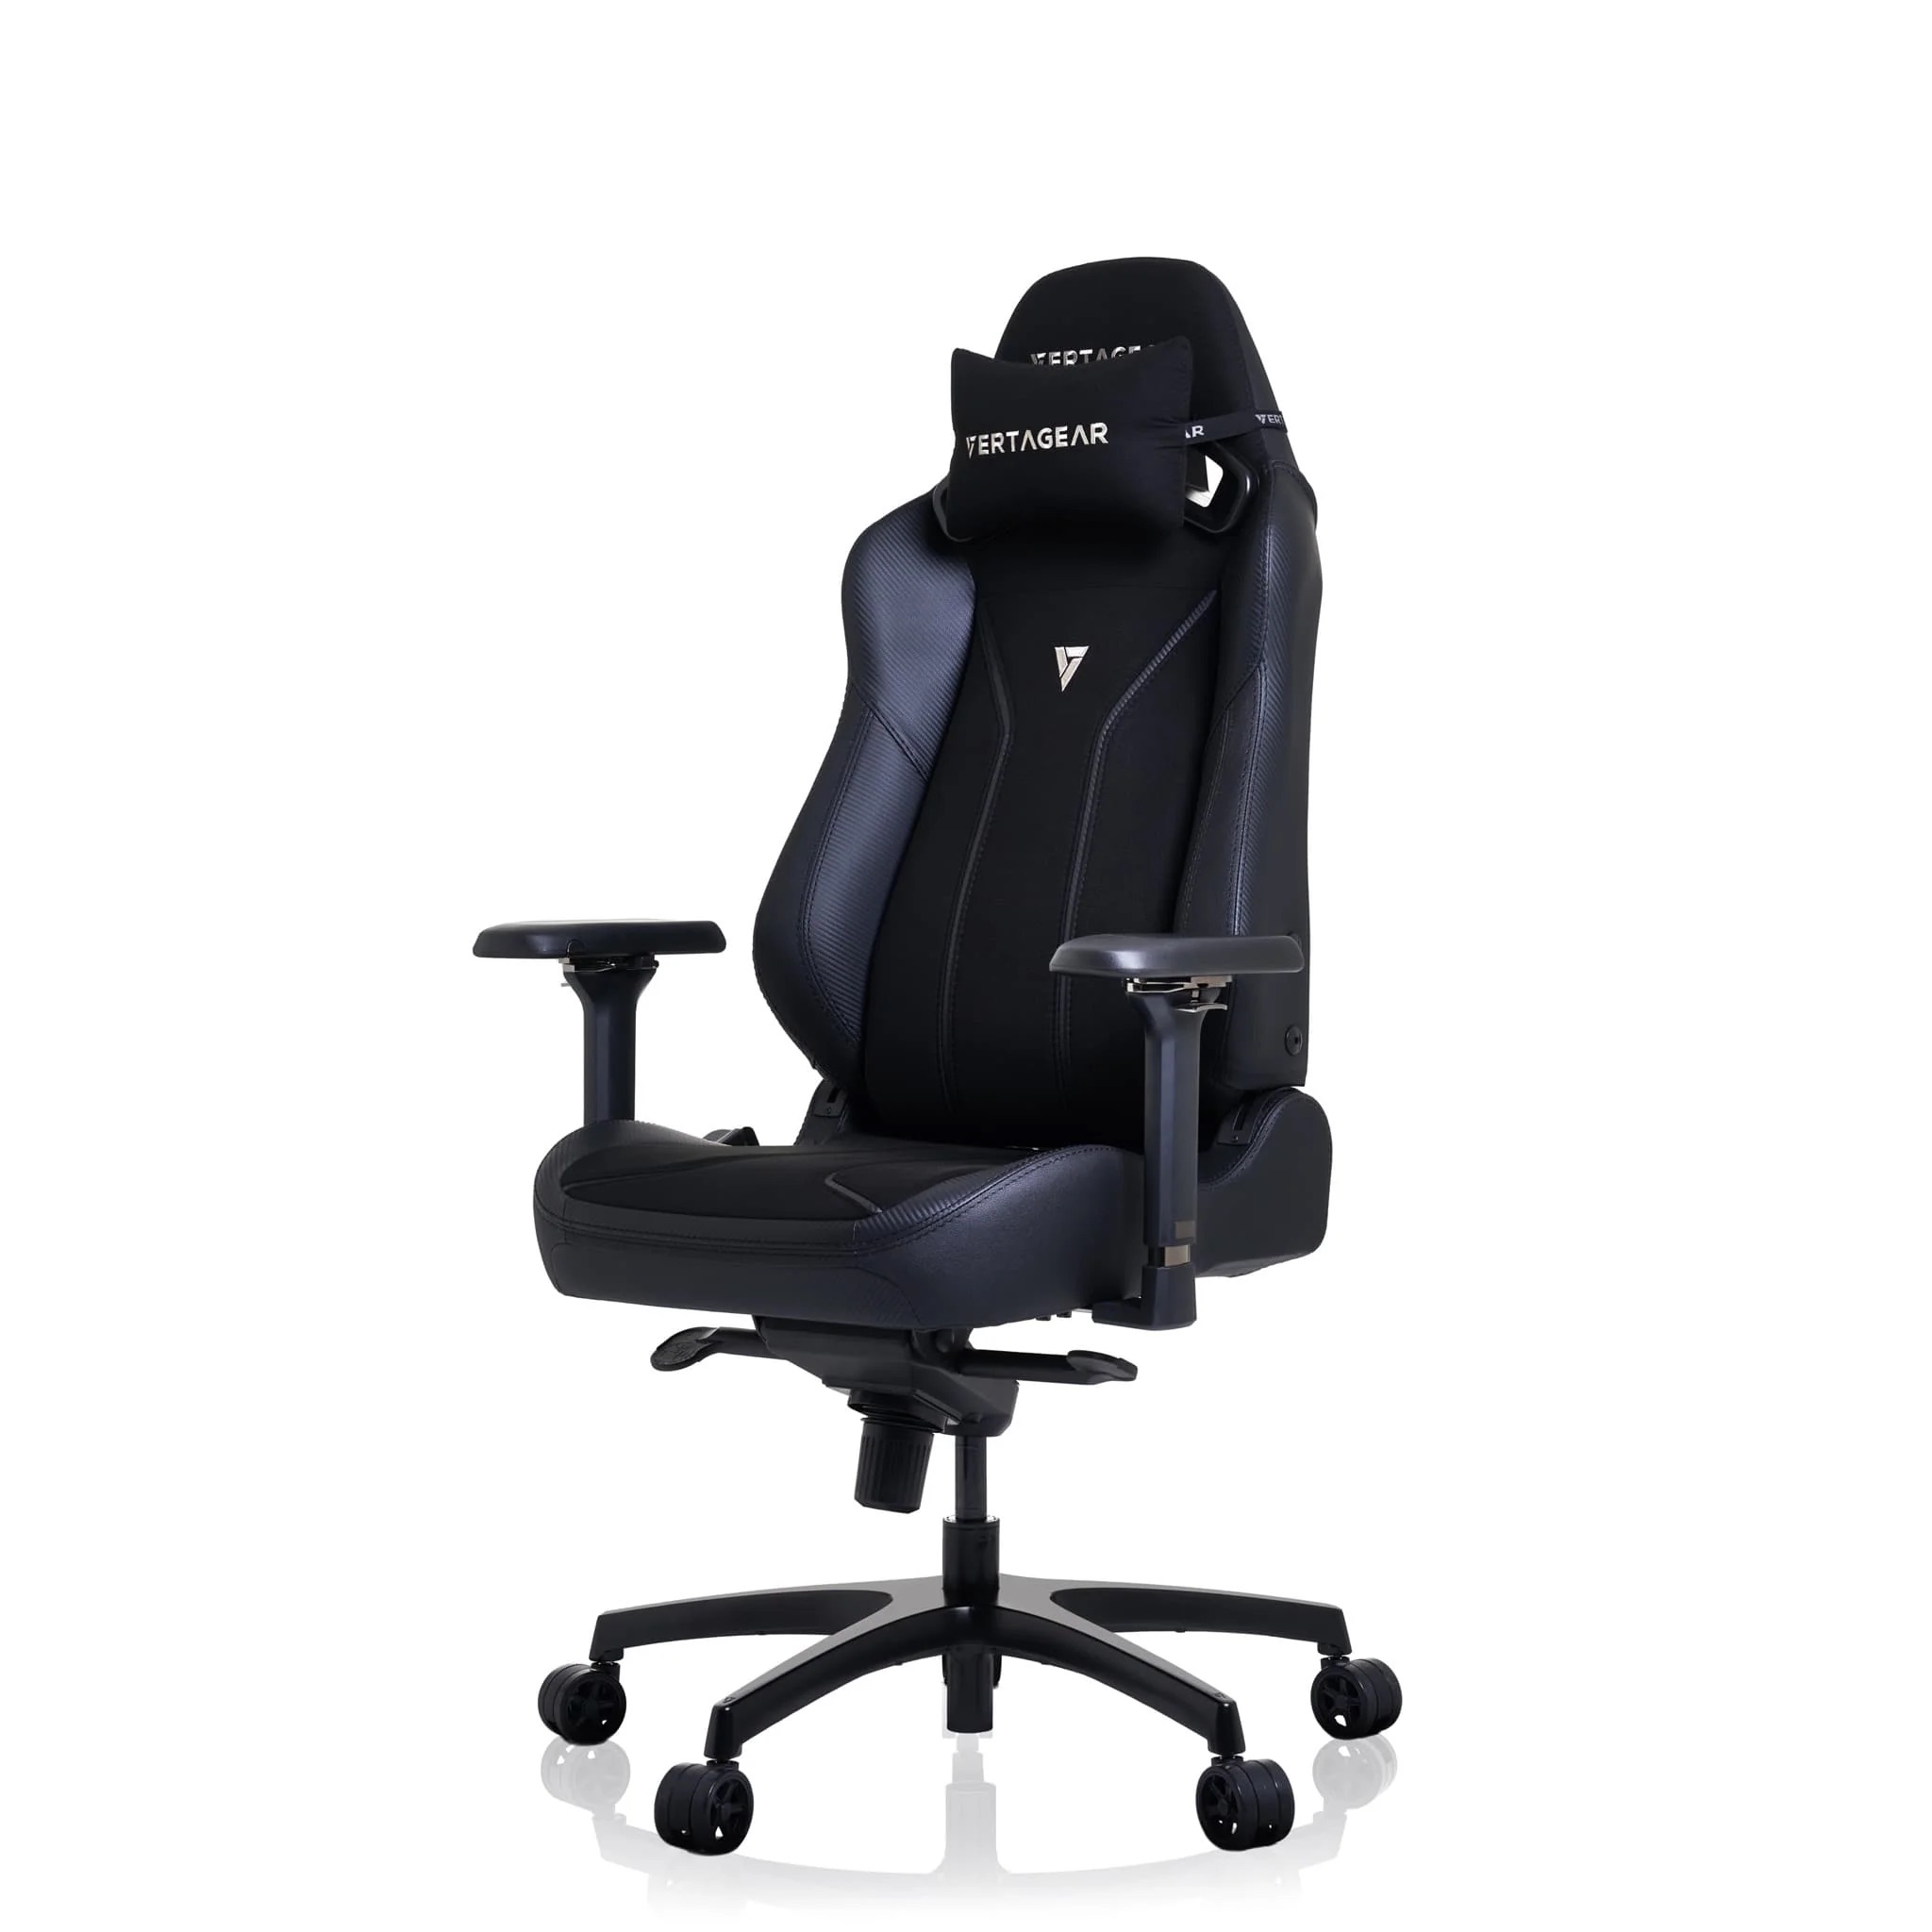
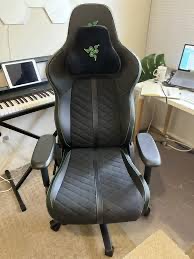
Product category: items_chair
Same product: no